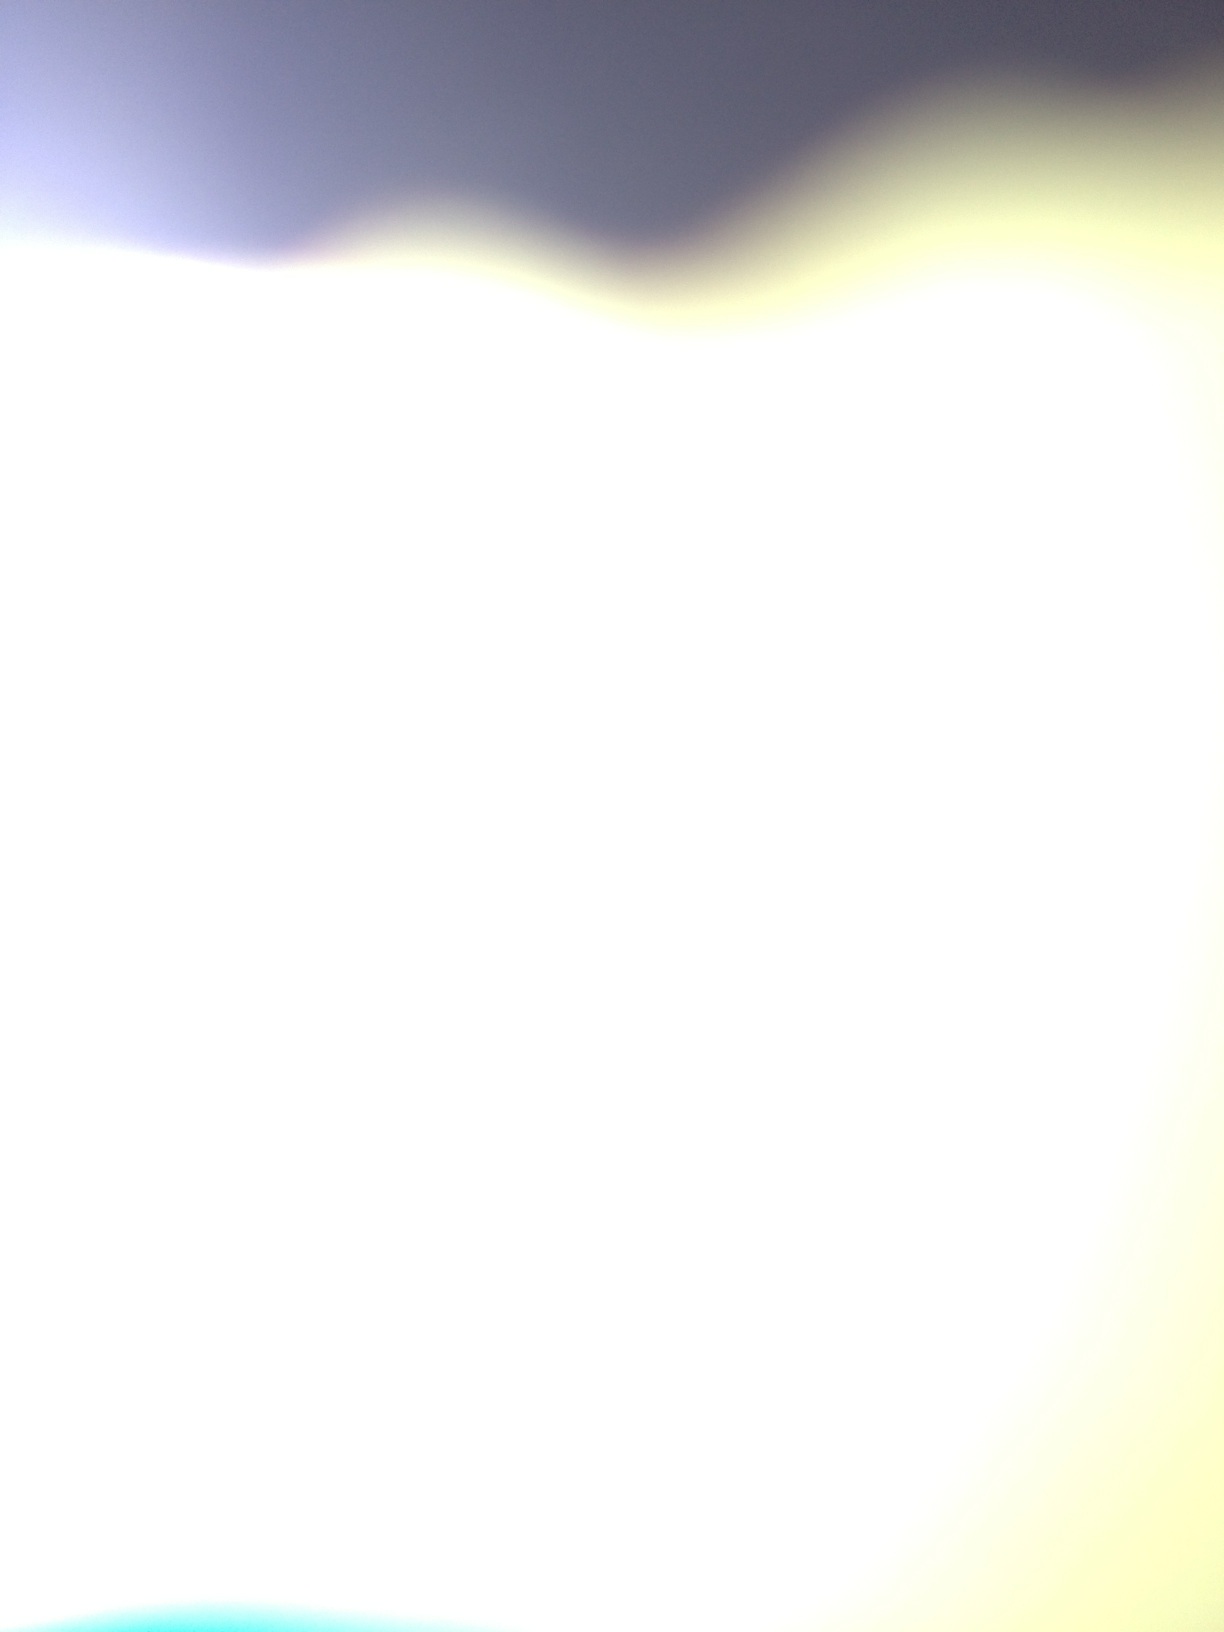Question: What box is this?
Answer: unanswerable